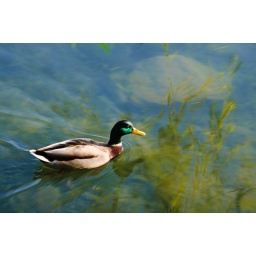
a beautiful duck at the kunming lake of the summer palace in beijing china